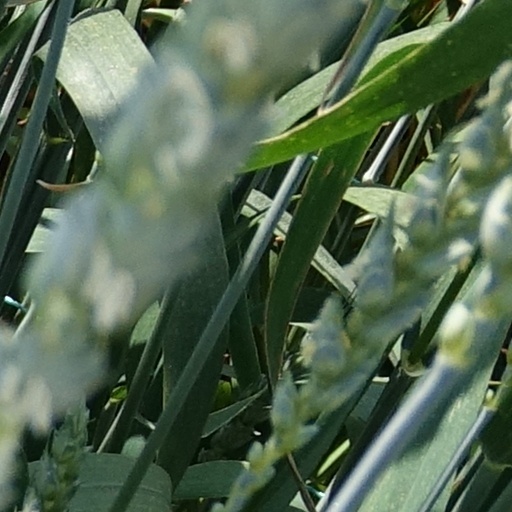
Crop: wheat